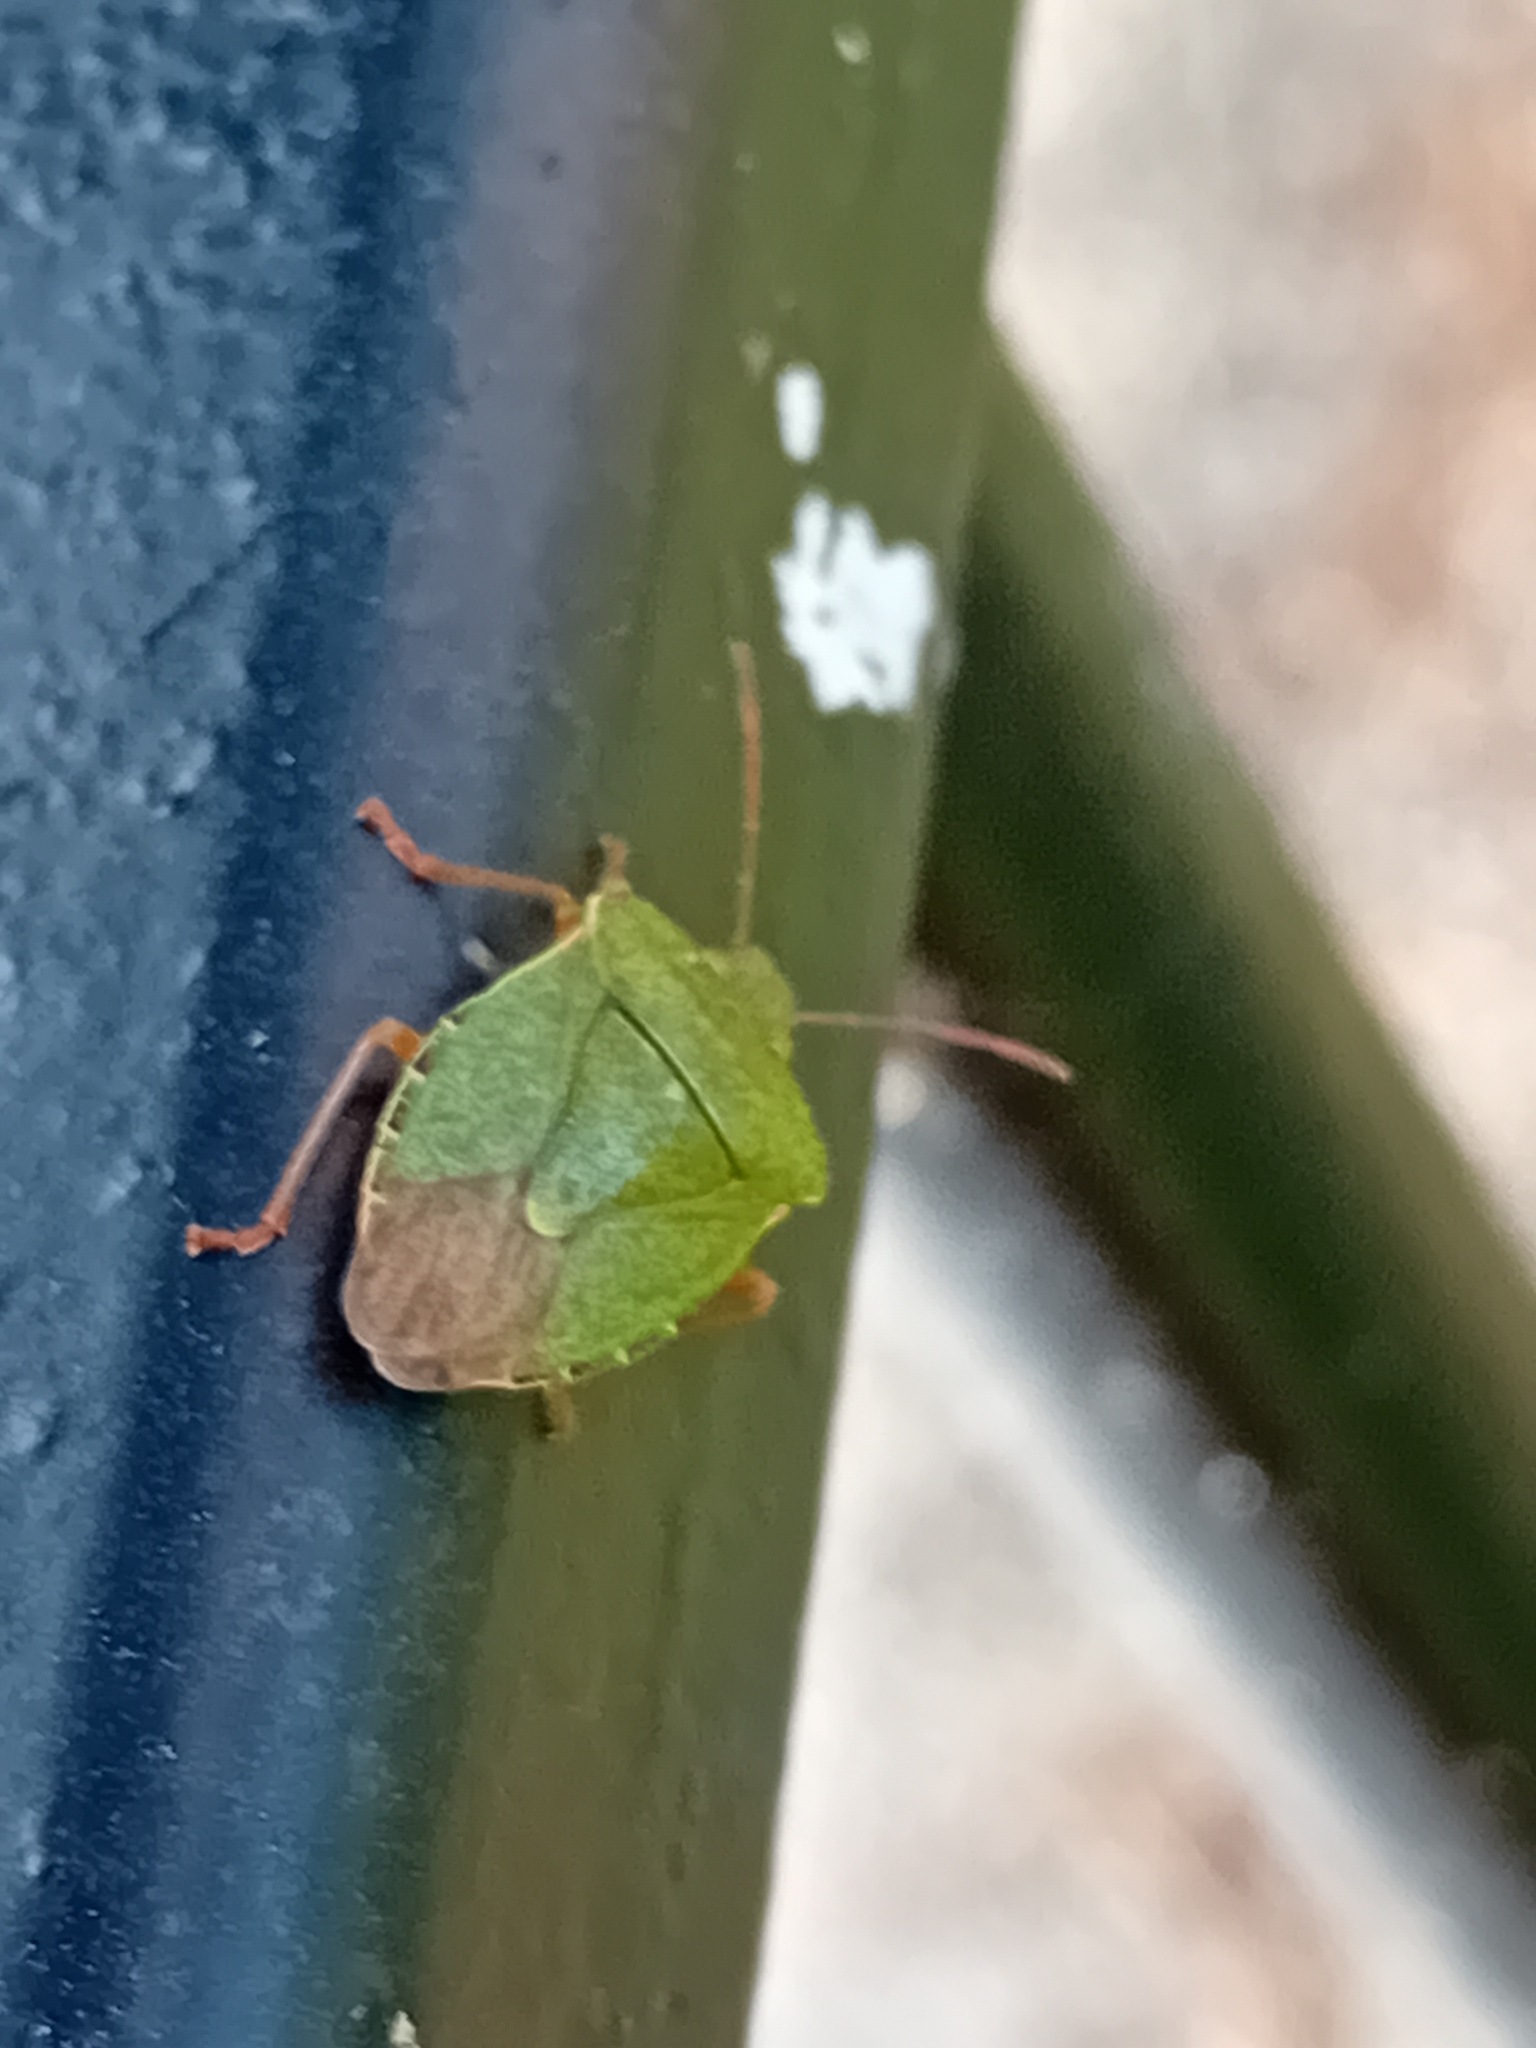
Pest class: stink_bug